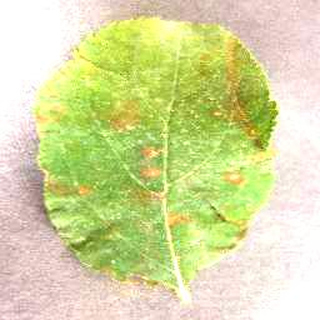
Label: apple_cedar_apple_rust